Théâtre Lyrique

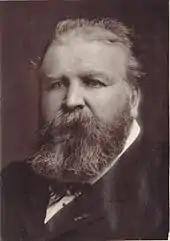

Léon Carvalho was reappointed director of the company on 7 October 1862. As before Carvalho kept the company solvent by reviving established operas, including both French and foreign works translated into French. Revivals at the theatre on the Place du Châtelet included a new, more faithful translation of Weber's "Der Freischütz" (now called "Le Freischütz"), first performed on 8 December 1862; the four-act "Peines d'amour perdues", a highly adapted version of Mozart's "Così fan tutte" that starred Constance-Caroline Faure-Lefebvre and Marie Cabel and was first performed on 31 March 1863, but only received 18 performances; Grétry's two-act "L'épreuve villageoise" (11 September 1863; 48 performances); Verdi's "Rigoletto" (24 December 1863; 243 performances); Bellini's "Norma" (14 June 1864; 8 performances); Donizetti's "Don Pasquale" (9 September 1864; 35 performances); Verdi's "La traviata", performed under the title "Violetta" with Christine Nilsson in the title role (27 October 1864; 102 performances); Mozart's "The Magic Flute", performed as "La flûte enchantée" with Christine Nilsson as the Queen of the Night and Delphine Ugalde as Papagena (23 February 1865; 172 performances); Verdi's "Macbeth" (21 April 1865; 14 performances); Flotow's "Martha" with Christine Nilsson as Lady Henriette (18 December 1865; 163 performances); and Mozart's "Don Giovanni", performed as "Don Juan", with Anne Charton-Demeur as Donna Anna, Christine Nilsson as Donna Elvire, and Caroline Miolan-Carvalho as Zerline (8 May 1866; 71 performances).